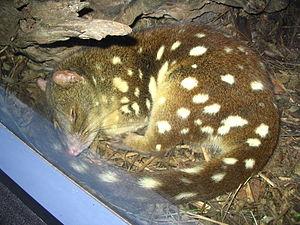
Le chat marsupial à queue tachetée encore appelé dasyure tigre est le plus gros marsupial carnivore de l'Australie.